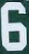
Number: 6